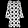
Label: Dress